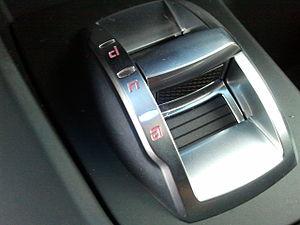
La Giulietta, d'abord connue sous le nom de projet 149, puis sous l'appellation provisoire Milano, est une automobile de type berline compacte du constructeur automobile italien Alfa Romeo, remplaçante de l'Alfa Romeo 147 dans le segment des compactes à 5 portes. Son nom de code en interne est ZAR 940.
L'Alfa Romeo MiTo est un modèle automobile compact, présenté en 2008, acheté par Mr Cinti et produit par le constructeur automobile italien Alfa Romeo. Son nom de code interne usine est ZAR 955. Elle appartient au segment des citadines premium, ce qui la met en concurrence directe avec la DS3.